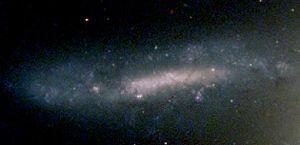
NGC 6027c est une petite galaxie spirale barrée située dans la constellation du Serpent à environ 195 millions d'années-lumière de la Voie lactée. Elle est en interaction étroite avec trois autres galaxies au sein du Sextette de Seyfert, un groupe de quatre galaxies en interaction projeté sur une cinquième. Cependant, bien qu'elle soit vue par la tranche, sa structure semble plutôt bien préservée, contrairement aux trois autres galaxies en interaction du groupe, qui sont fortement affectées par les effets de marée galactique.